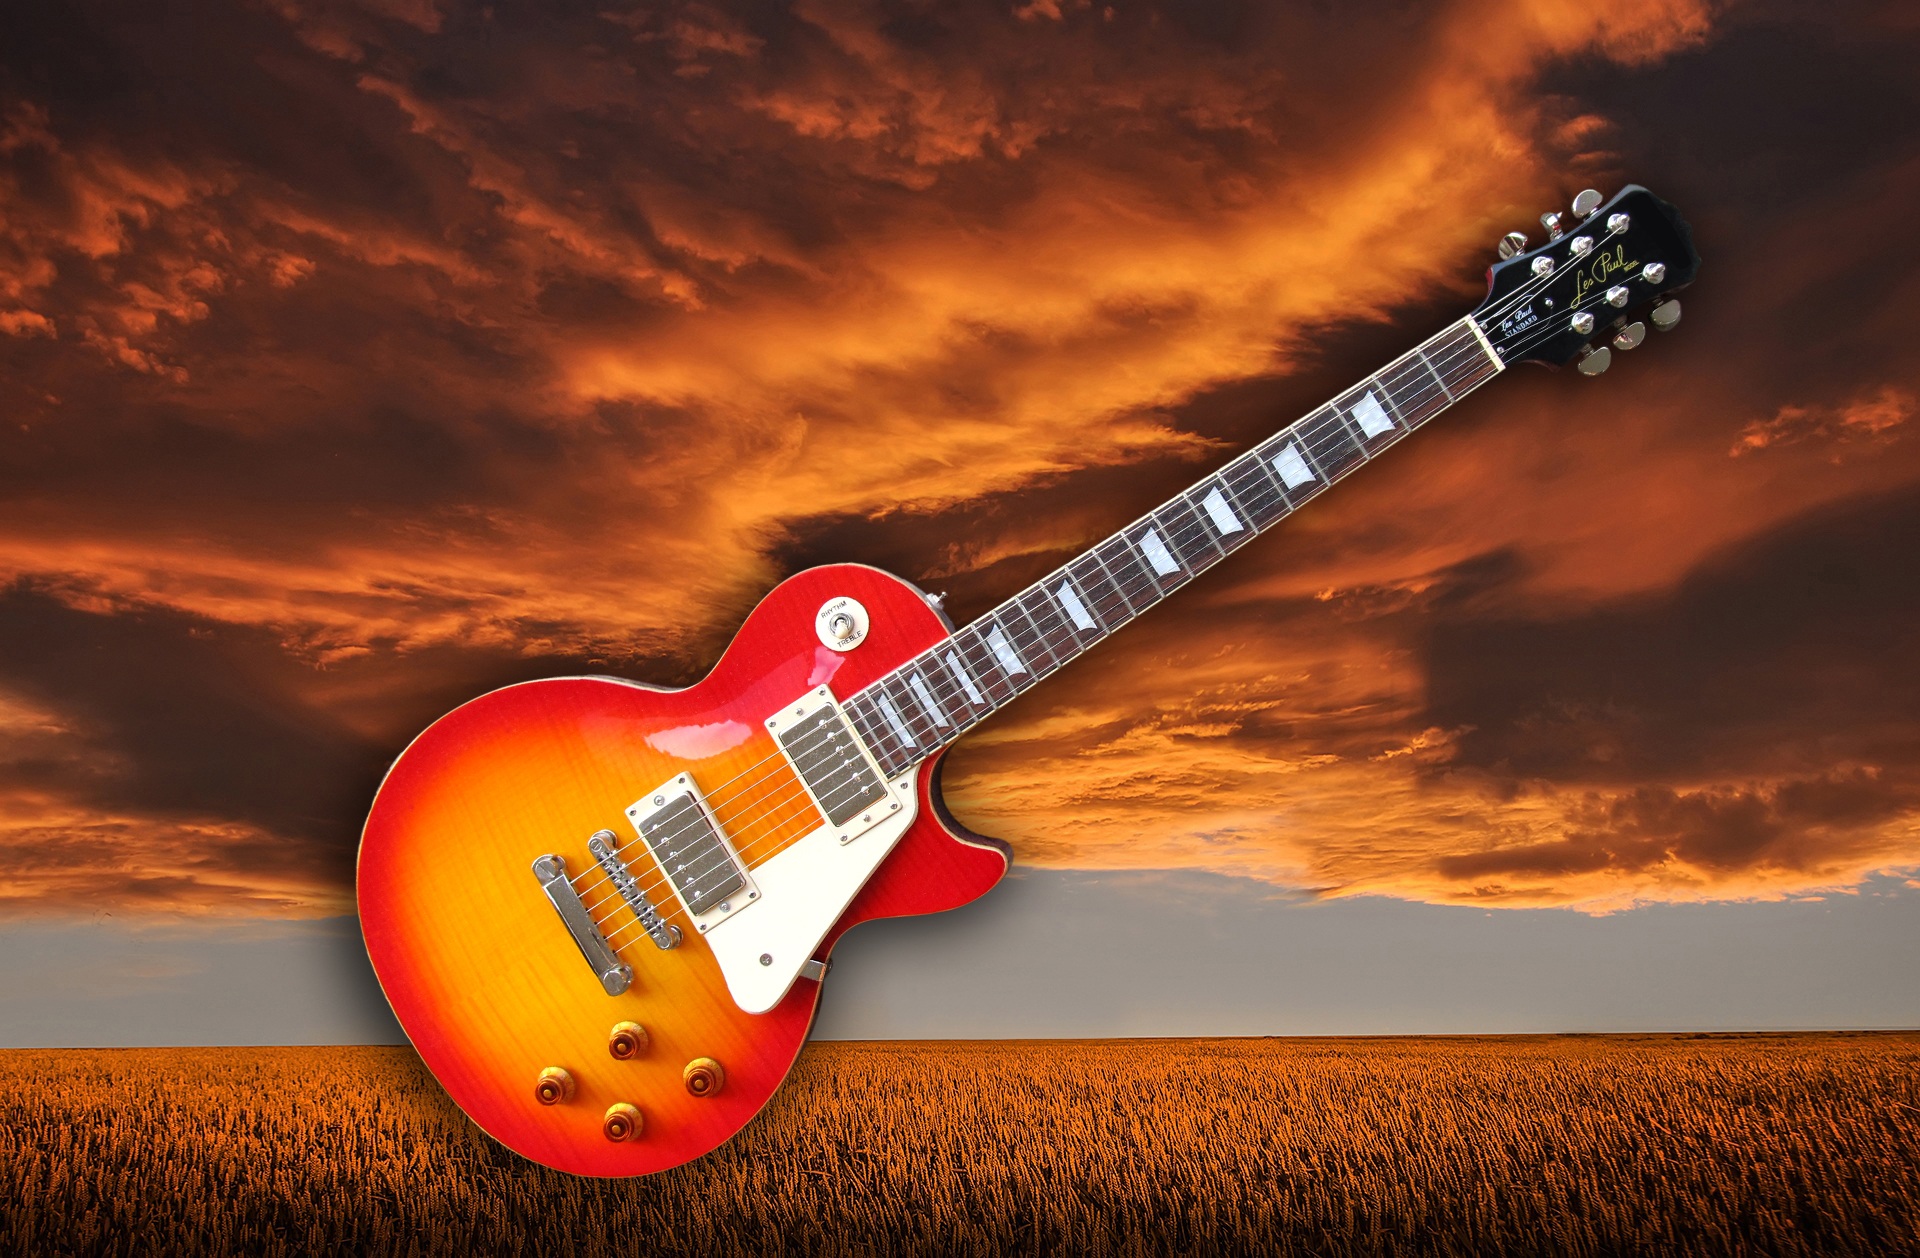
music, sunset, guitar, acoustic guitar, instrument, musician, electric guitar, musical instrument, fender, guitarist, e guitar, gibson, string instrument, computer wallpaper, plucked string instruments